Theodoros Kolokotronis

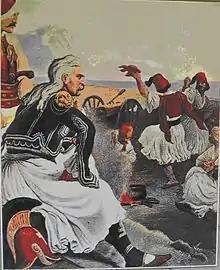
Kolokotronis after the Battle of Dervenakia.

Kolokotronis returned to the mainland just prior to the outbreak of the war (officially, 25 March 1821) and formed a confederation of irregular Moreot klepht bands. These he tried to train and organize into something resembling a modern army. In May, he was named "archistrategos" or commander-in-chief. He was already 50 years old by this time, a fact which contributed to his sobriquet "O Geros tou Morea" or "The Elder of Morea," whereby Morea was another name describing the Peloponnese. Kolokotronis's first action was the defense of Valtetsi, the village near Tripoli where his army was mustering. Later, he was also the Commander of the Greek forces during the Siege of Tripolitsa.